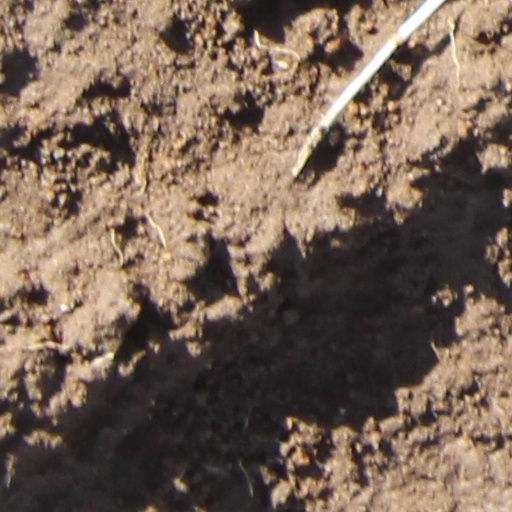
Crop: wheat